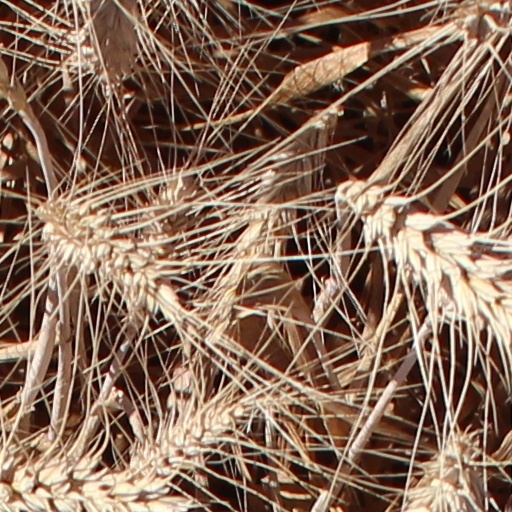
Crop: wheat